Ephrin

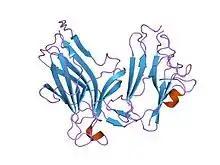
Ectodomains of the Ephb4-Ephrinb2 protein complex

Ephrins (also known as ephrin ligands or Eph family receptor interacting proteins) are a family of proteins that serve as the ligands of the Eph receptor. Eph receptors in turn compose the largest known subfamily of receptor protein-tyrosine kinases (RTKs).